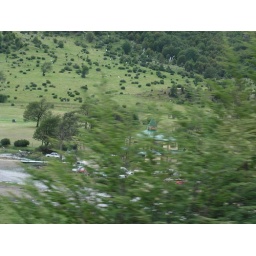
Behind the blur of the closer in trees you can see the golf club building and vehicles parked around it.